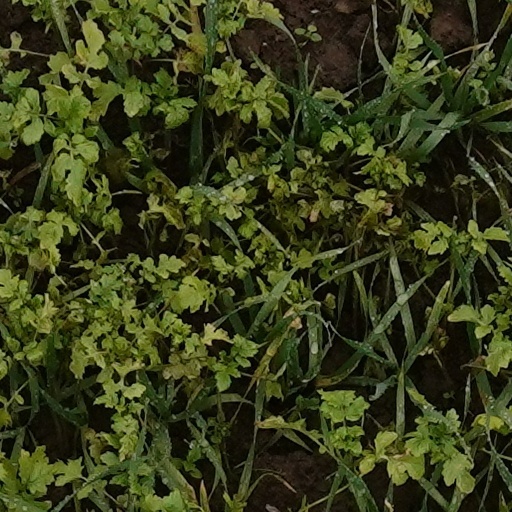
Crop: wheat